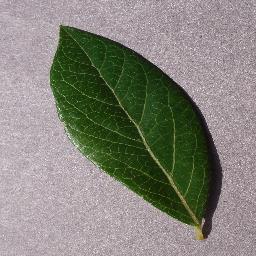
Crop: blueberry
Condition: healthy